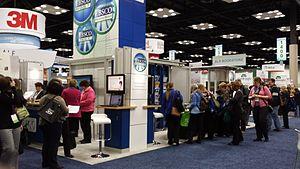
EBSCO Information Services basée à Ipswich, dans le Massachusetts, est une subdivision de EBSCO Industries Inc.. EBSCO apporte des ressources bibliothécaires à des clients variés.